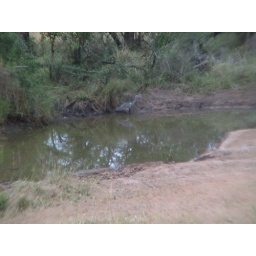
117 bird by water